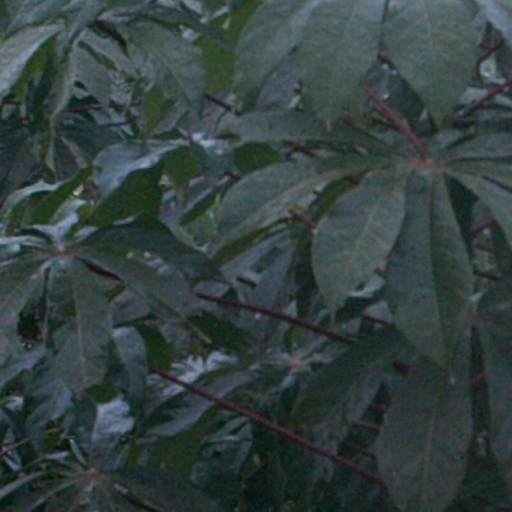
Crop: cassava